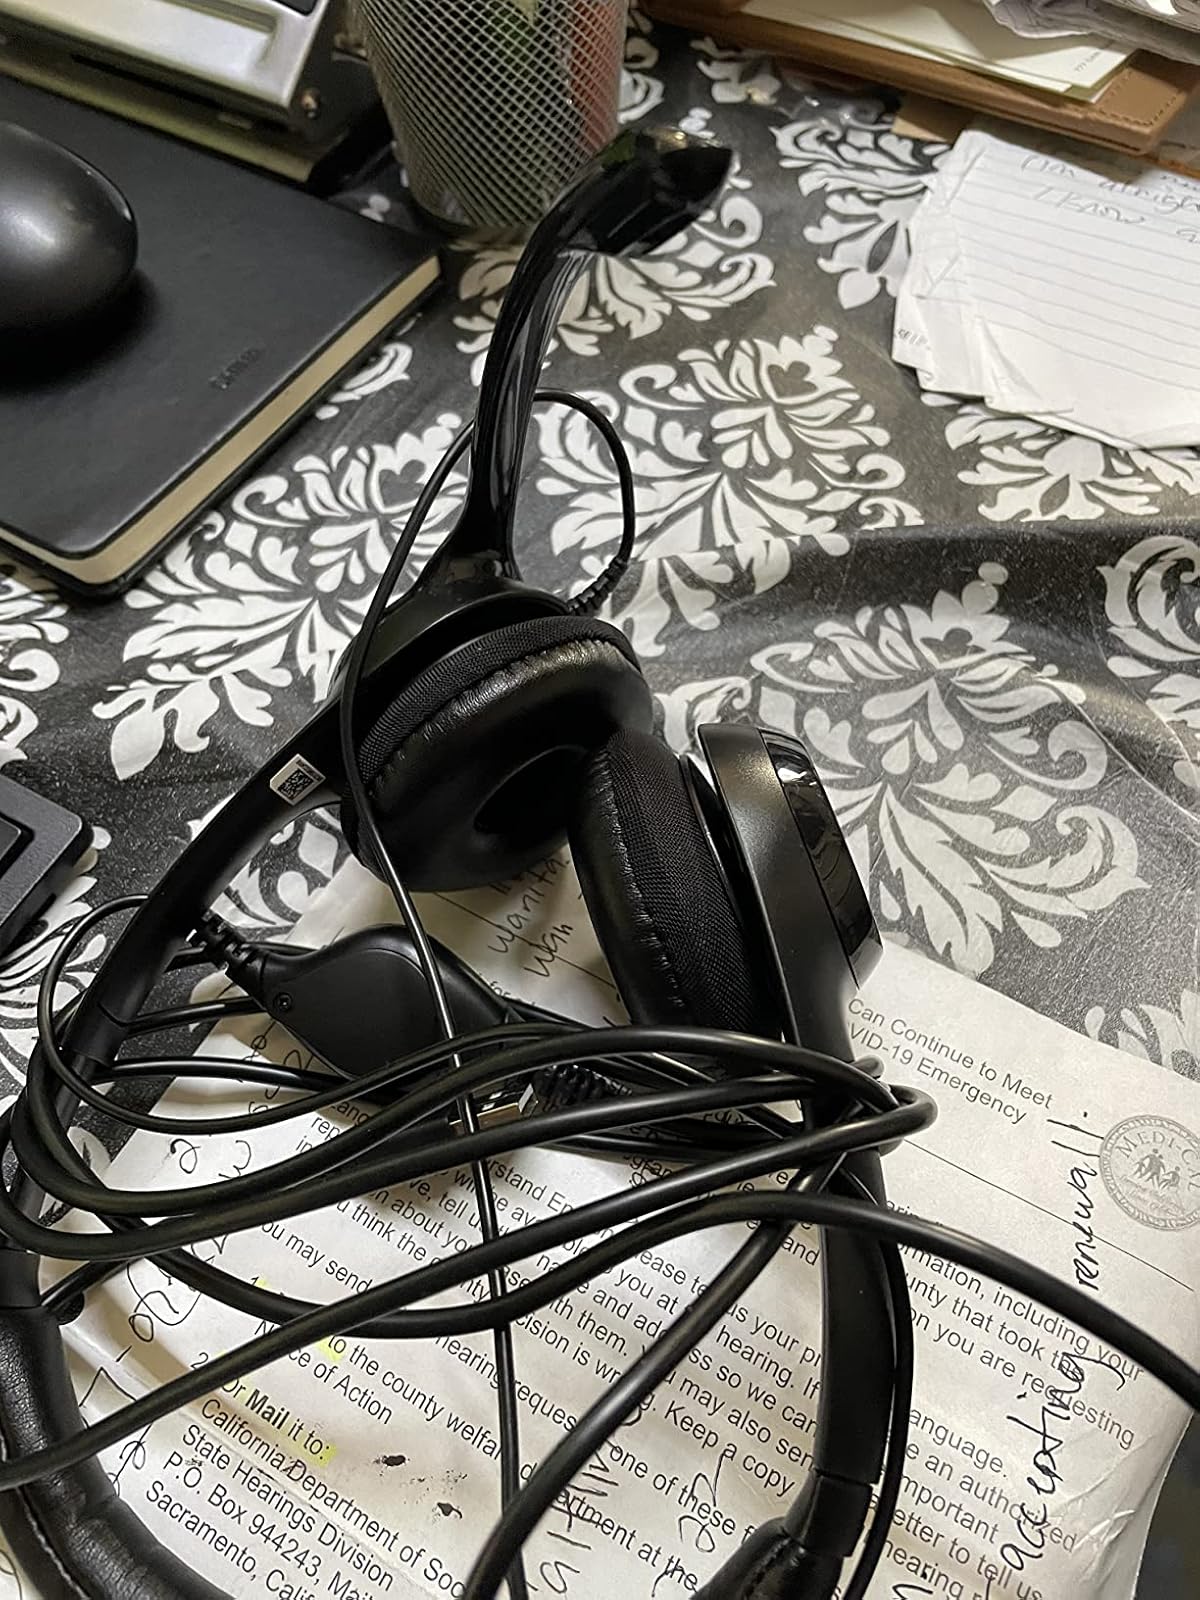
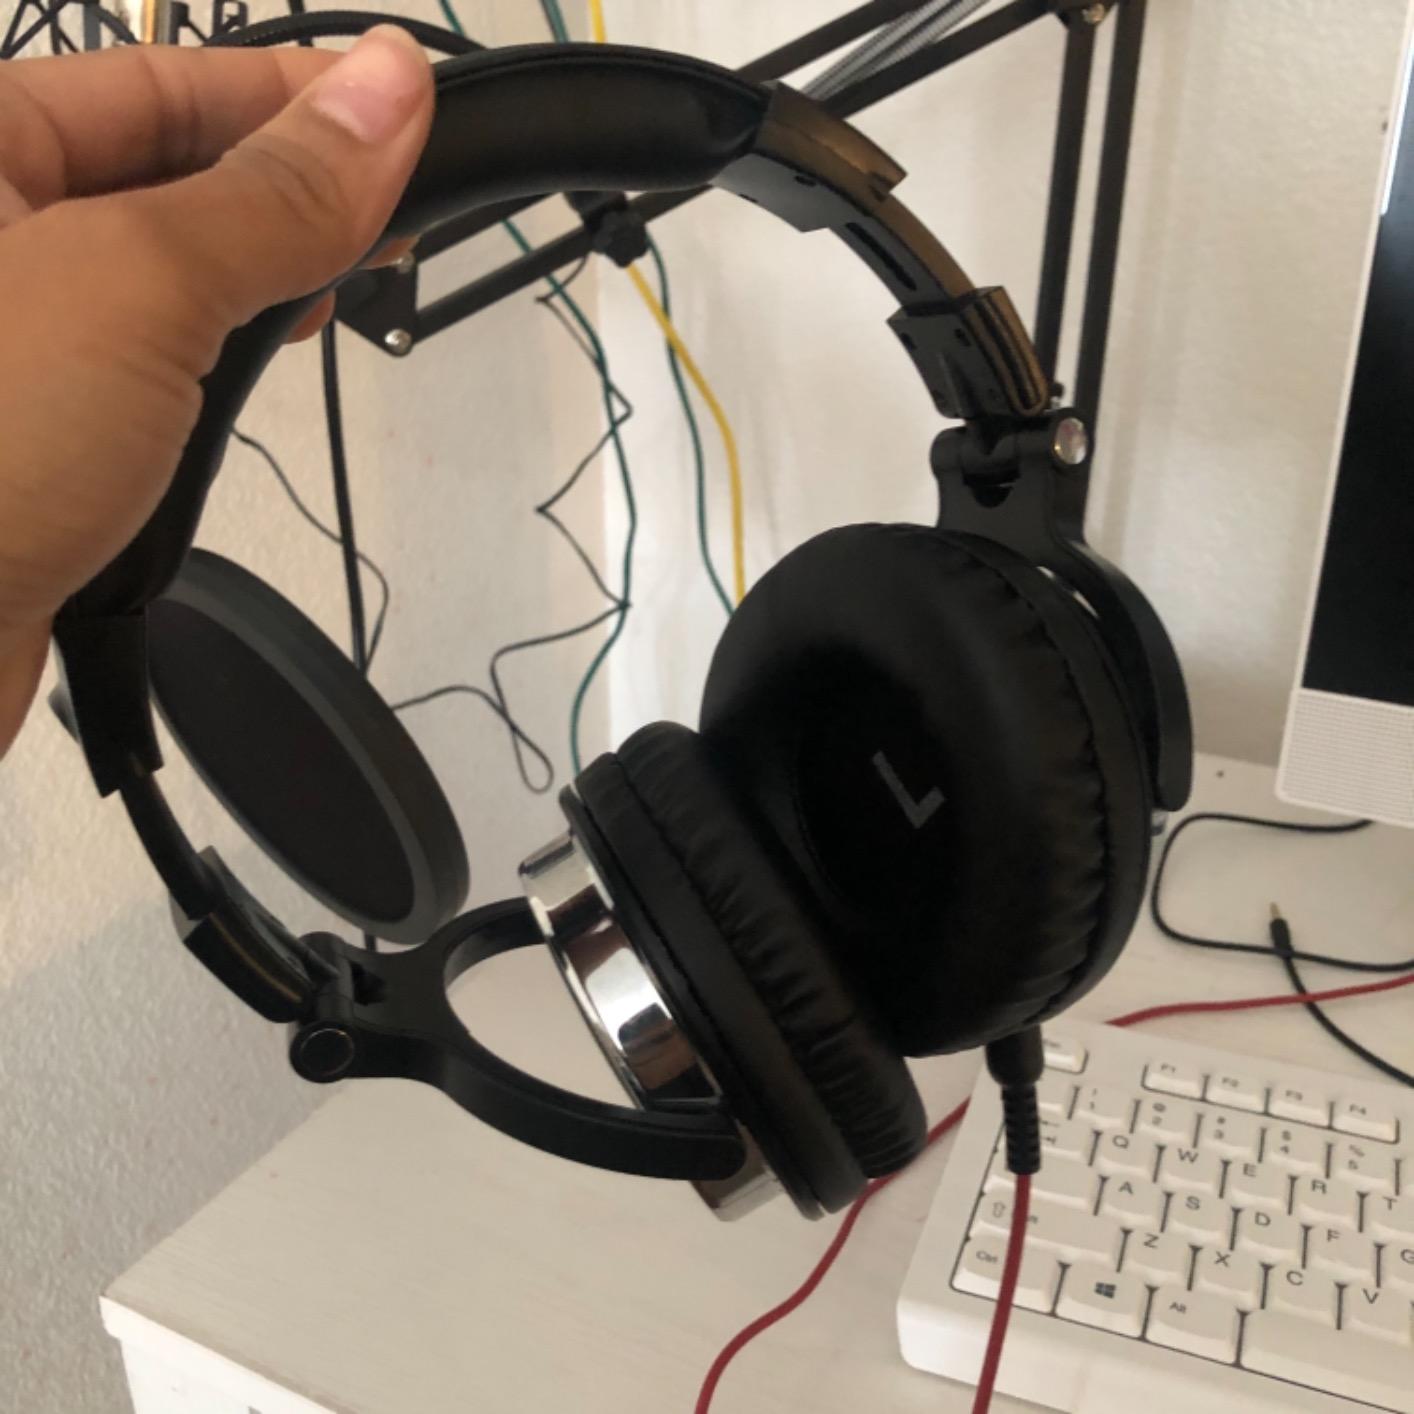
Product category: headphones
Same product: no